Motel

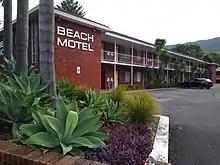
A motel in Thirroul, New South Wales, Australia

The term "motel" originated from a lodging establishment called "Milestone Mo-Tel" in San Luis Obispo, California, which was constructed in 1925 by Arthur Heineman. In conceiving of a name for his hotel, Heineman combined the two words "motor hotel" into one word as "mo-tel", after he found that he could not fit the words "Milestone Motor Hotel" on the rooftop. Therefore, the word "motel" and literally the first motel was born. Many other similar businesses followed in its footsteps and started building their own auto camps, as well as calling themselves "motels". Later, as a result of failing to obtain a registered trademark for the word "Mo-Tel" or "motel", Milestone Mo-Tel was renamed simply as "Motel Inn".